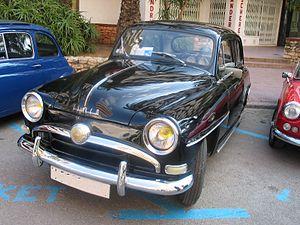
La Simca Aronde est une berline familiale, fabriquée de 1951 à 1963 par le constructeur automobile français Simca, firme fondée à la fin de l'année 1934 par Fiat comme filiale française, pour échapper aux exorbitants droits de douane de l'époque, en vigueur avant l'instauration du Marché commun de 1957.
Le Retour des Capucins est le deuxième album de la série de bande dessinée Une aventure de Jacques Gipar de Thierry Dubois et Jean-Luc Delvaux. Il fut publié en juin 2011 aux Éditions Paquet, dans la collection Calandre.